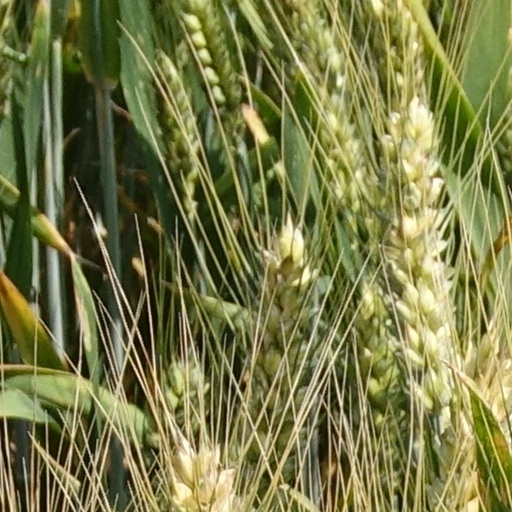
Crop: wheat